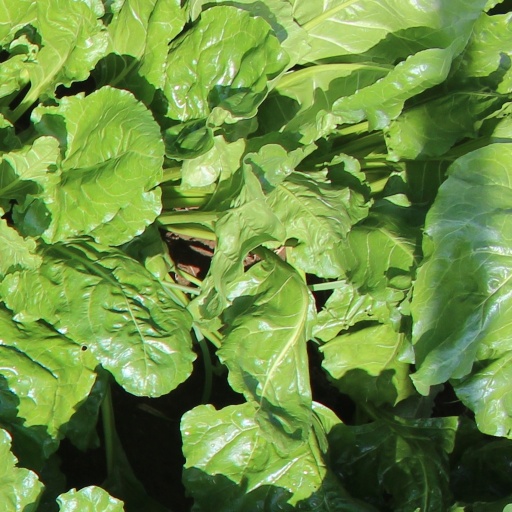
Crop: sugar beet